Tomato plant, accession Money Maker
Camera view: tilt-top (135 deg); turntable rotation: 90 degrees
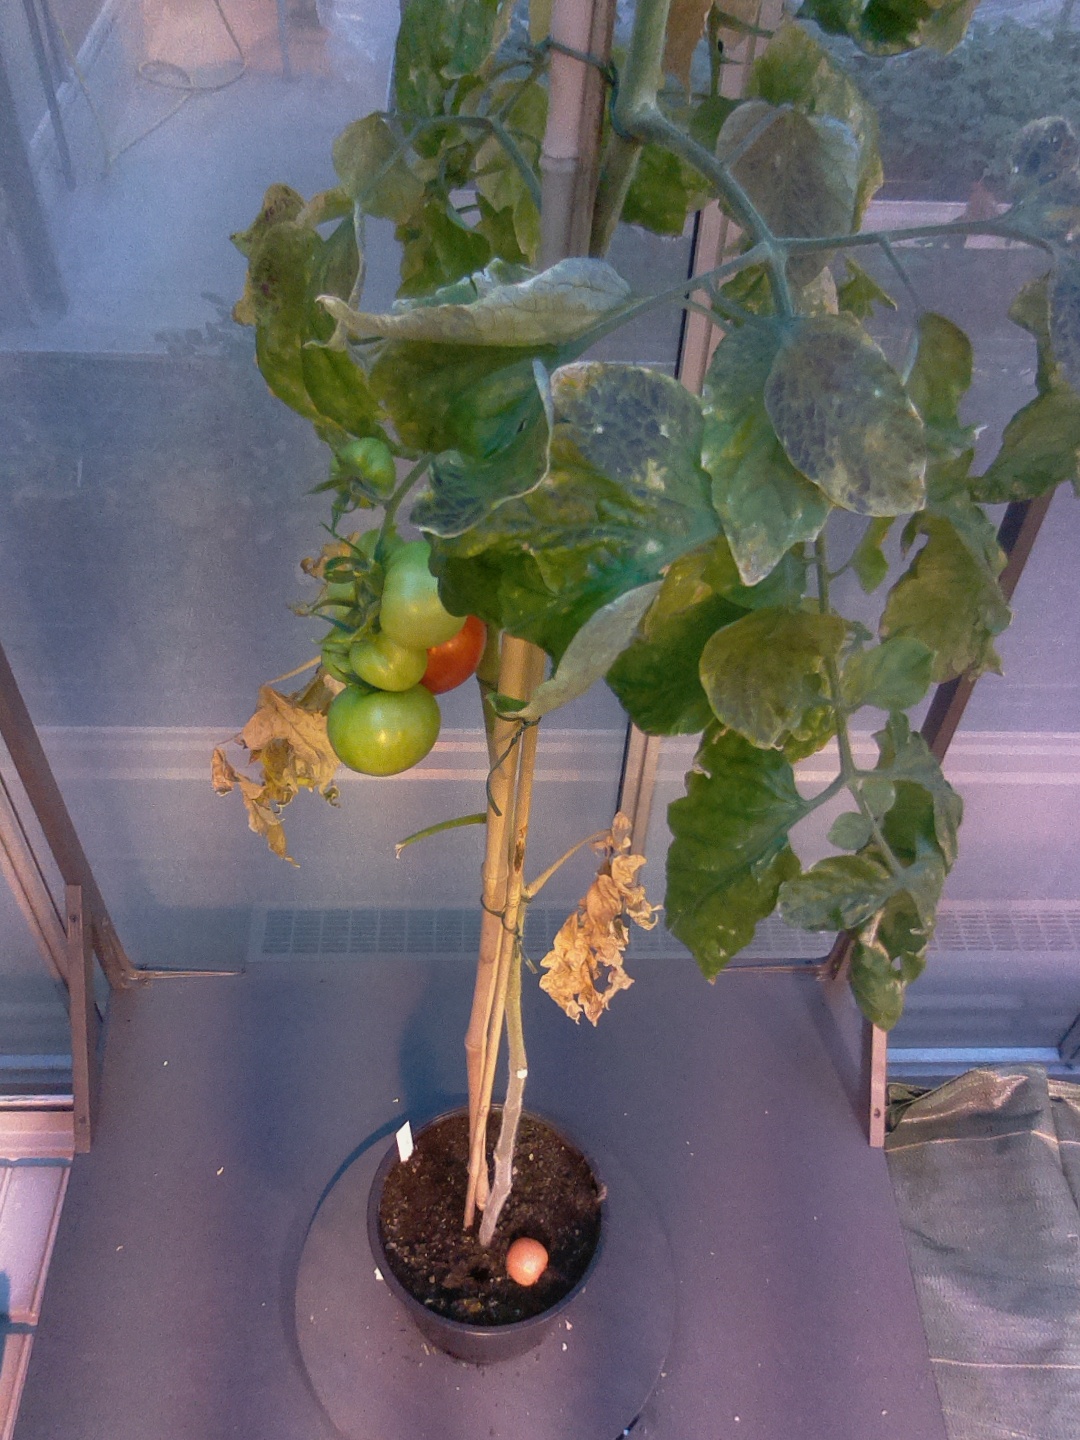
BBCH growth stage 81: 10%-20% of fruits show typical fully ripe color